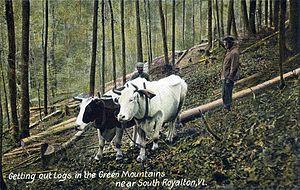
Les montagnes Vertes sont une chaîne de montagnes située dans l'État du Vermont, aux États-Unis et dans la province de Québec, au Canada.